Nuri Saryal

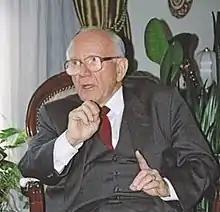
An image of Nuri Saryal

Nuri Saryal (2 September 1929 - 22 December 2020) was a Turkish engineer, academic and university administrator of the Azerbaijani and German origin. He served as rector of Middle East Technical University from 1977 to 1979.